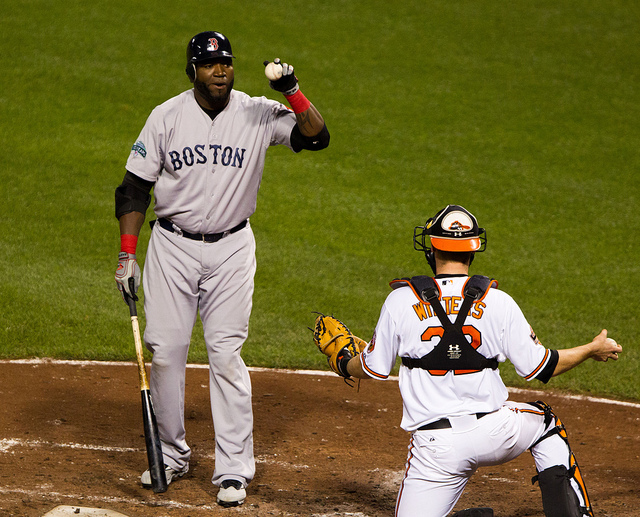
cầu thủ đánh bóng đang trò chuyện cùng cầu thủ bắt bóng